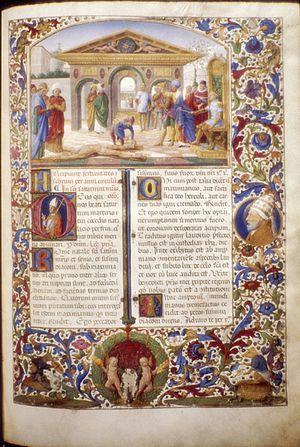
Le Maître des Missels della Rovere désigne par convention un enlumineur actif en Italie et en France entre 1467 et 1500. Il doit son nom à un missel en plusieurs volume peints pour Domenico della Rovere actuellement conservé à la Morgan Library and Museum de New York et aux Archives d'État de Turin. Il est actif à la fois à Rome et en Touraine entre 1467 et 1500. Il a été identifié à l'artiste dénommé Jacopo Ravaldi.